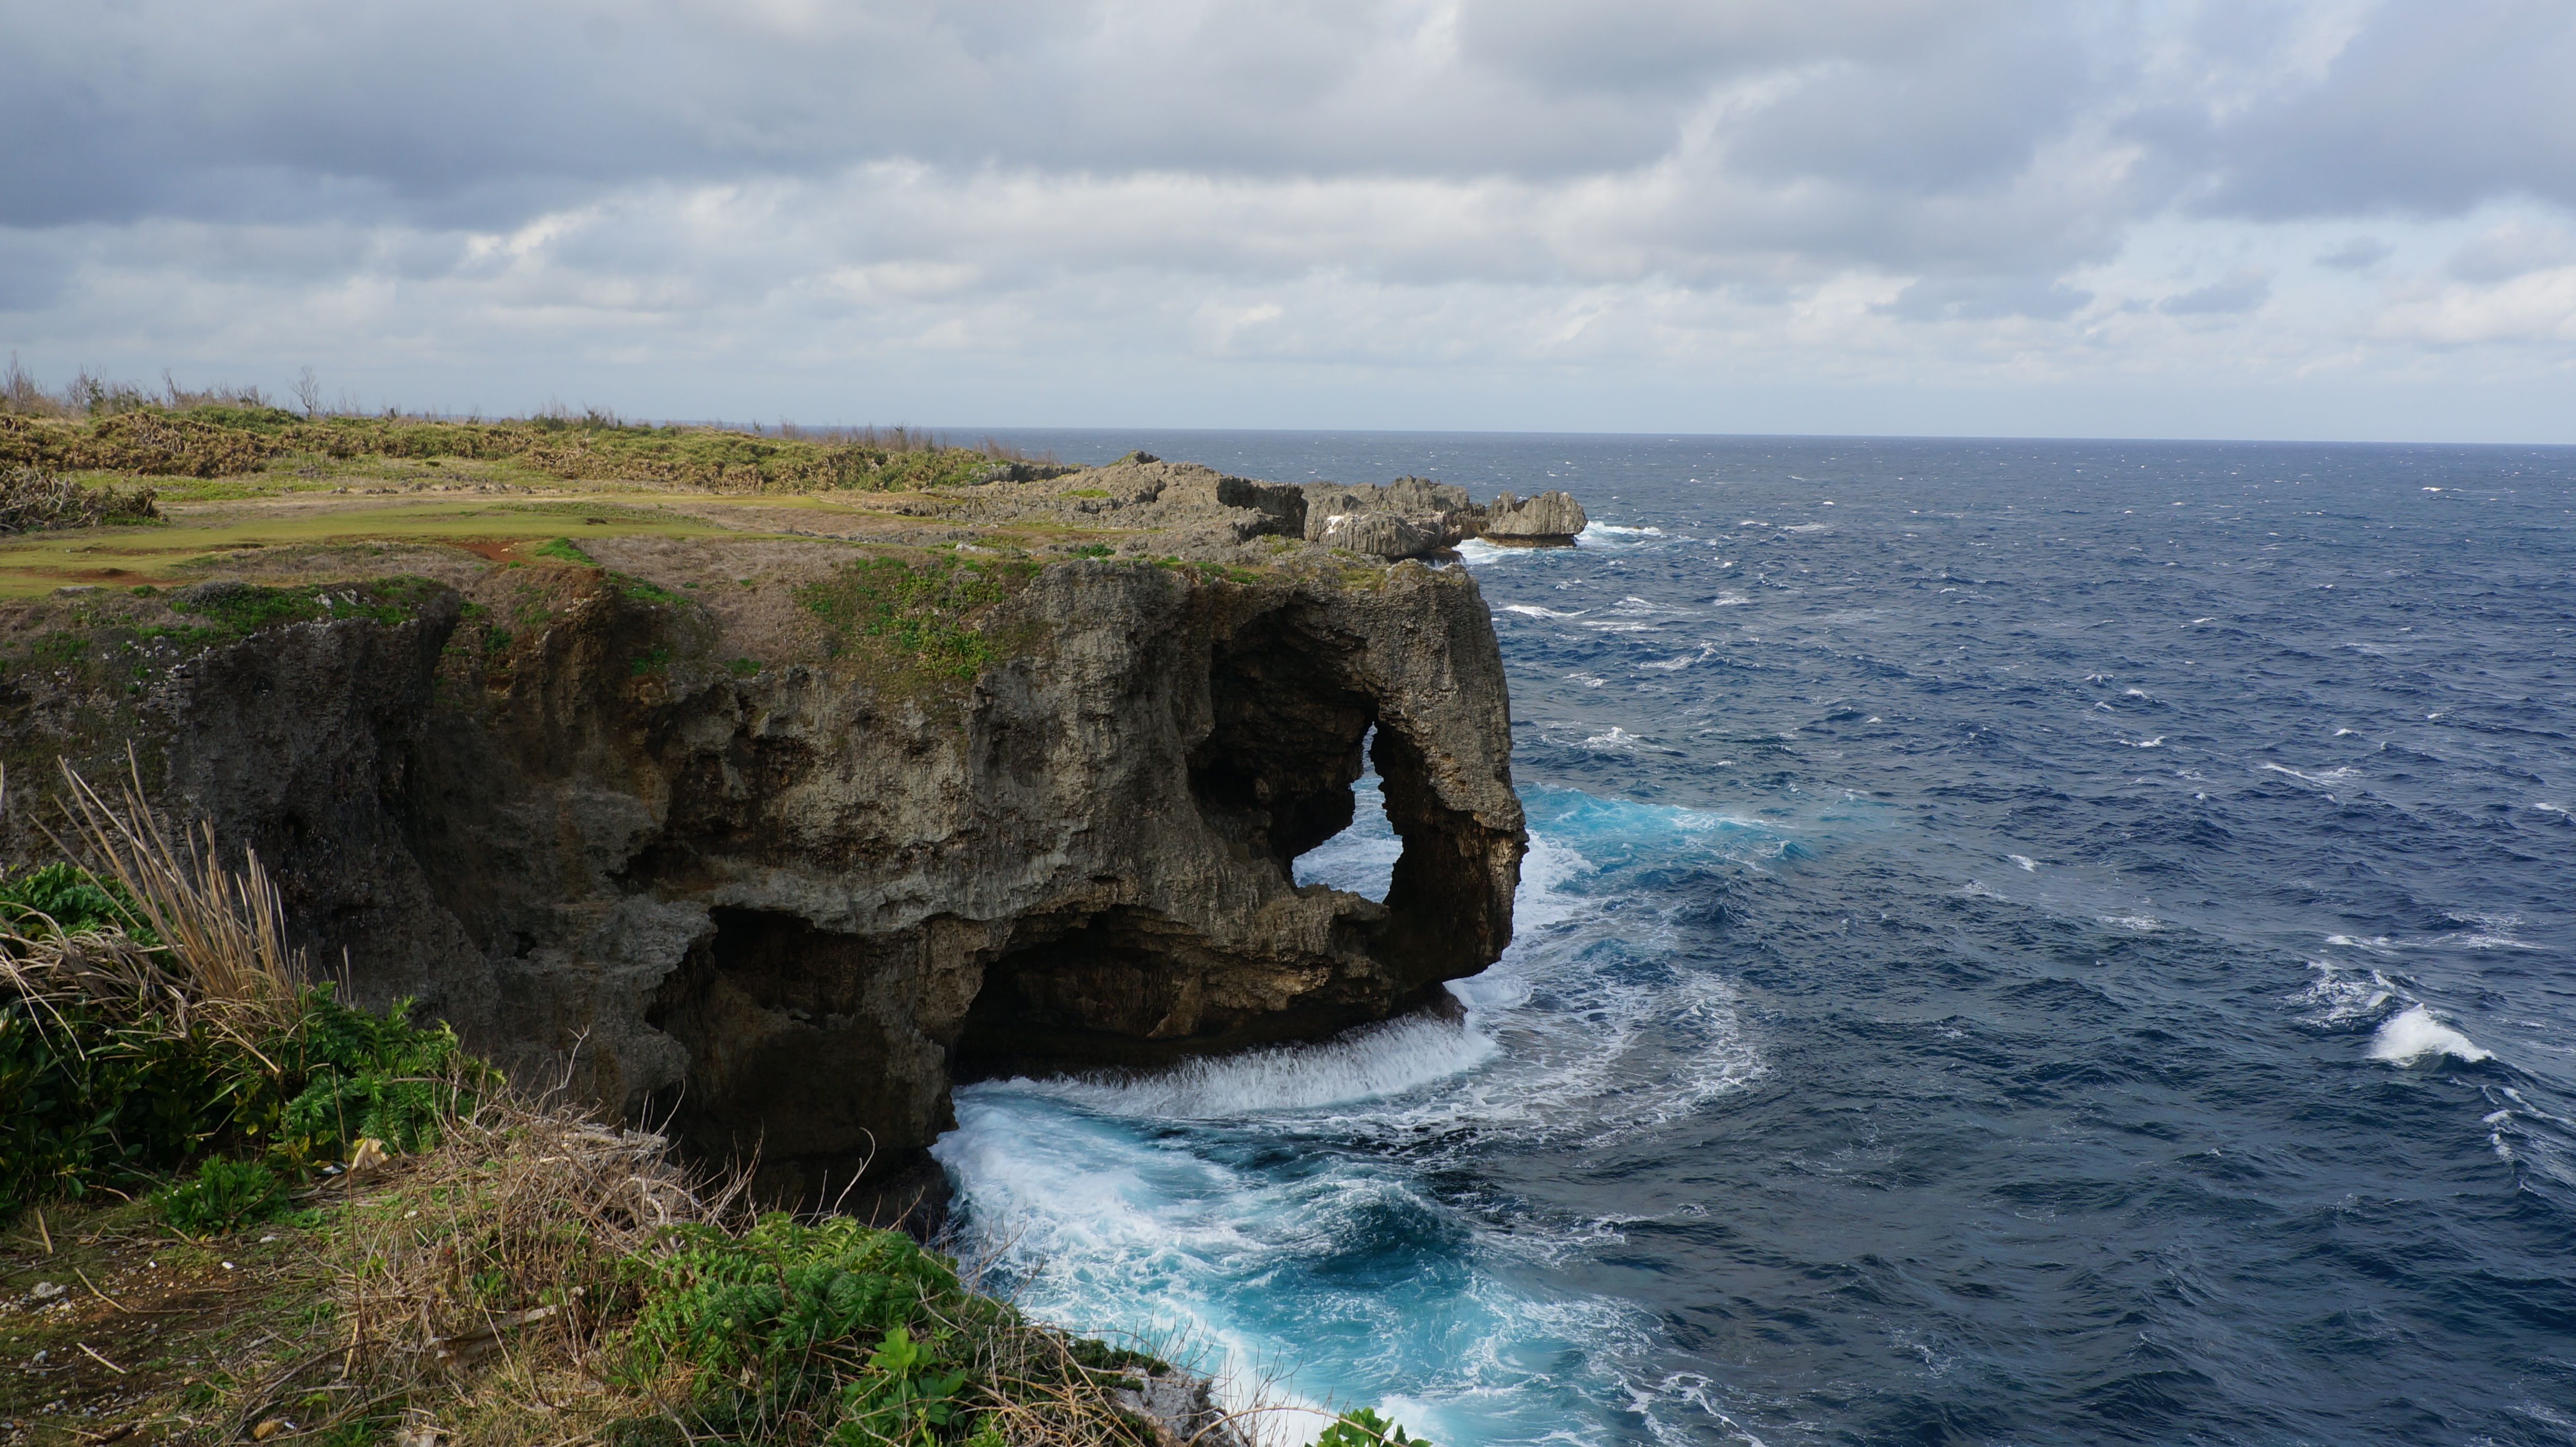
beach, sea, coast, rock, ocean, shore, wave, cliff, cove, bay, island, stack, terrain, body of water, cape, islet, landform, okinawa prefecture, manza mo, geographical feature, wind wave